Hydrocarbonoclastic bacteria

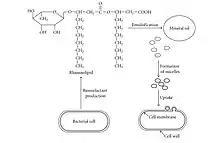
Involvement of biosurfactant (rhamnolipid) produced by "Pseudomonas sp" in the uptake of hydrocarbons.

At the moment, most studies of the ecology of hydrocarbonoclastic bacteria refer to a wide group of genera found principally in marine environments. Since each of them is characterized by a different metabolism, these organisms work together in order to degrade all types of hydrocarbon compounds in a very efficient way. They also play a fundamental role in the carbon biogeochemical cycle and several studies show that some species can create intricate relationships with different marine organisms.